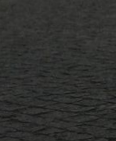
Surface type: sett